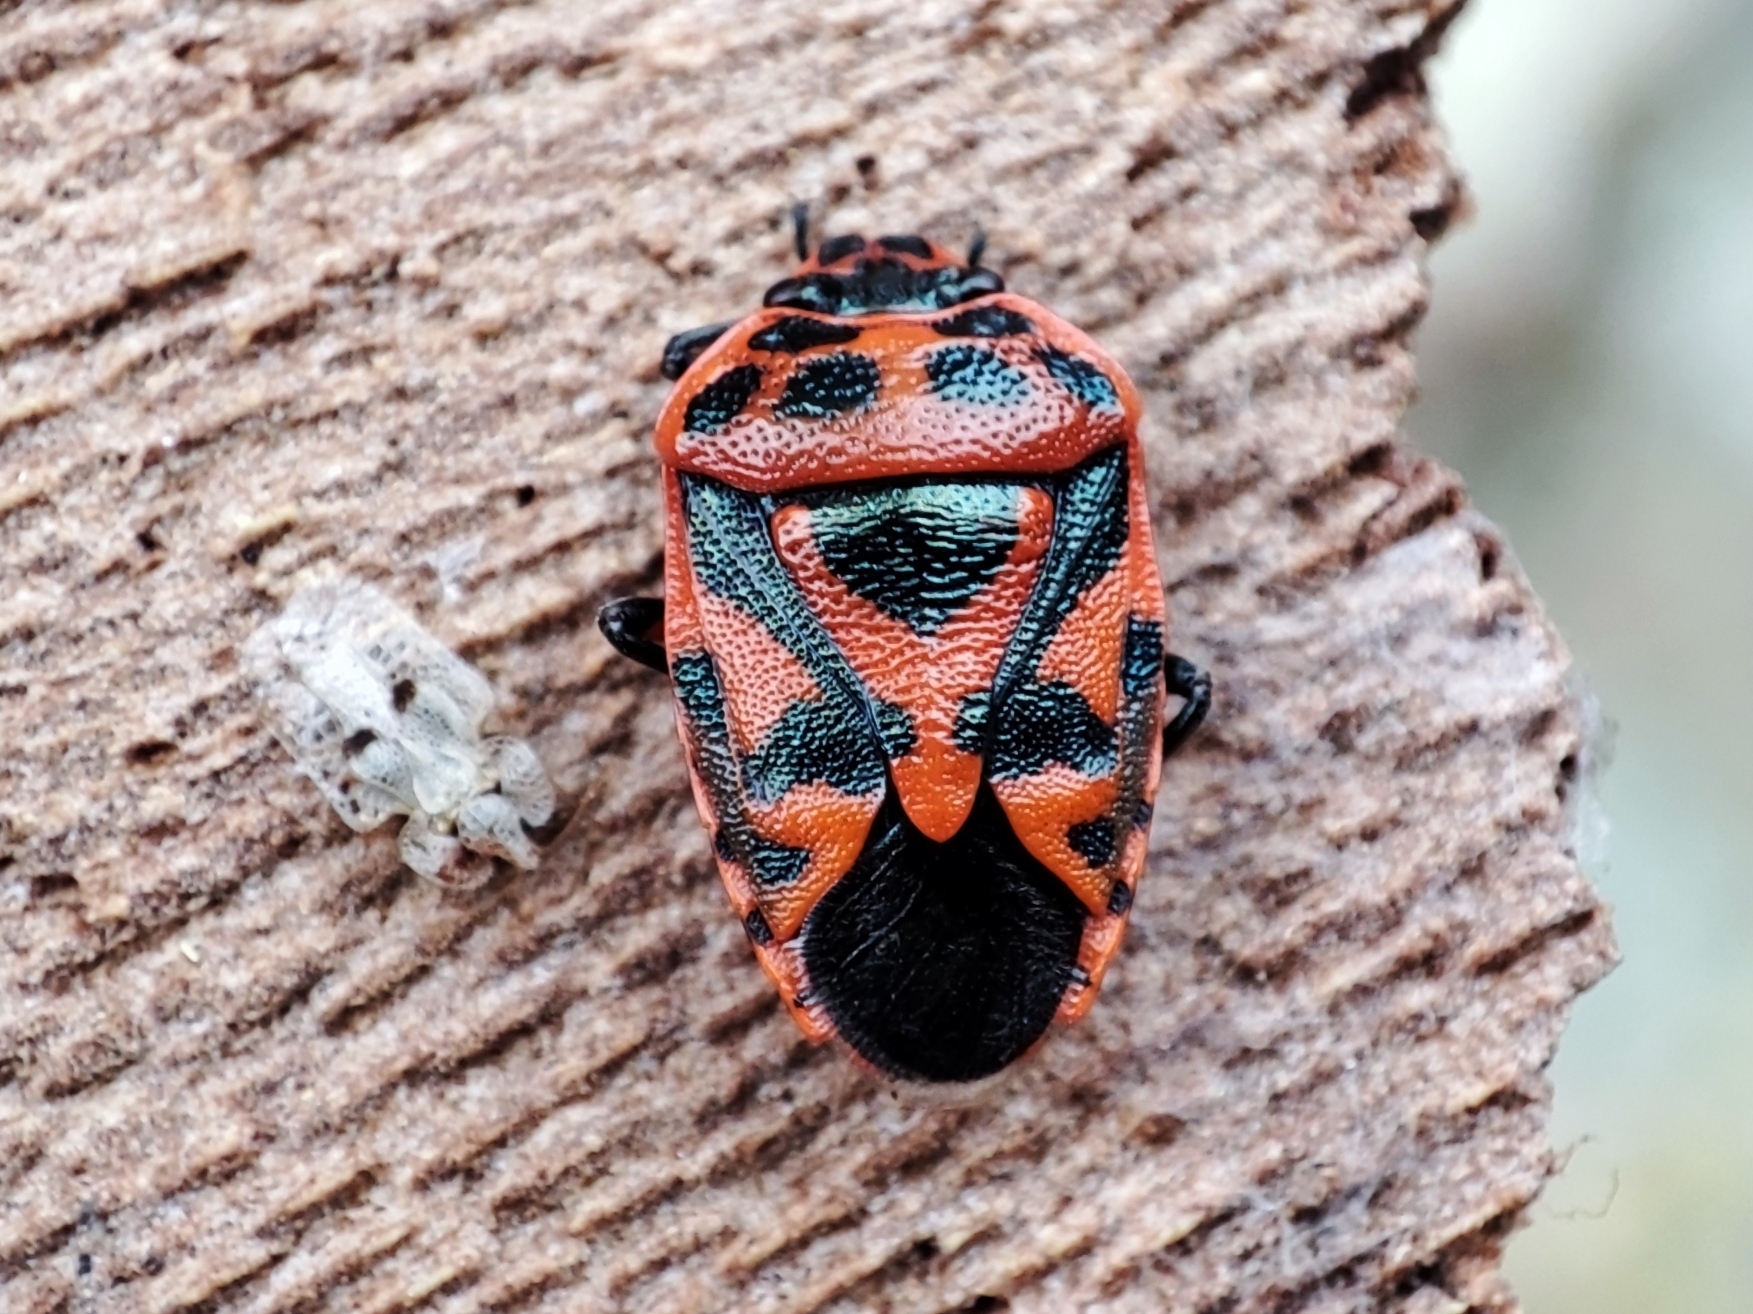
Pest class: stink_bug